Aleksei Musin-Pushkin

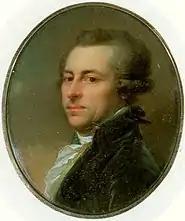
Aleksei Musin-Pushkin, portrait miniature by Johann Baptist von Lampi the Elder (1792)

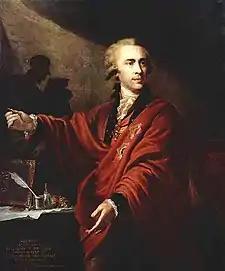
Aleksei Ivanovich Musin-Pushkin, by Johann Baptist Lampi the Elder (1794)

Aleksei Ivanovich Musin-Pushkin (Russian:Алексей Иванович Мусин-Пушкин; 27 March 1744, Moscow - 13 February 1817, Moscow) was a Russian statesman and historian, known for his large art and book collections. He is credited with discovering the only known manuscript of "The Tale of Igor's Campaign" in 1795.